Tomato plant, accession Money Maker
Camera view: vertical (180 deg); turntable rotation: 60 degrees
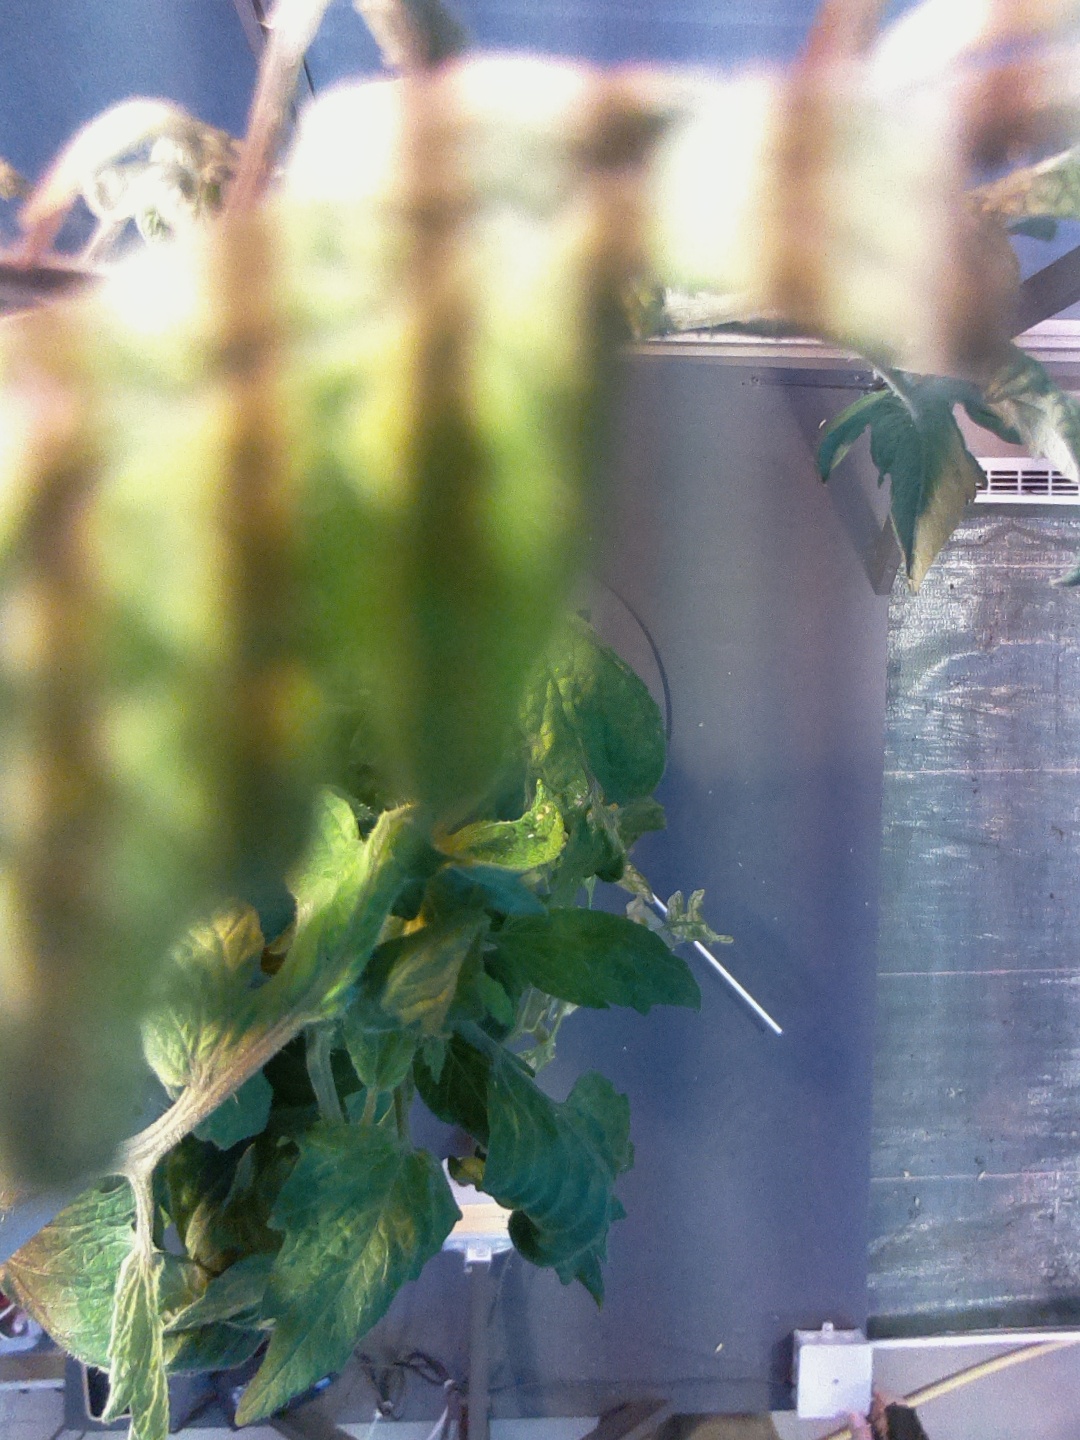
BBCH growth stage 79: 90% -100% of final fruit size